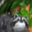
Label: raccoon